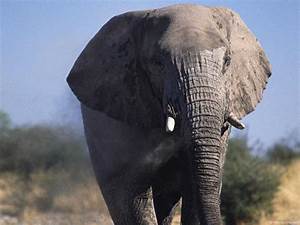
Label: elefante